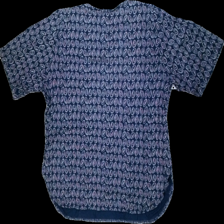
View: back
Type: Top
Category: Ladies
Brand: Not in the list
Brand text on label: Nanso
Colors: Blue, Pink
Material: 100% visc
Pattern: Other
Cut: Regular, C-collar
Size: XL
Price range: 50-100
Recommended usage: Reuse
Description: Blue top with pink abstract print from Nanso, size XL. Okay condition.